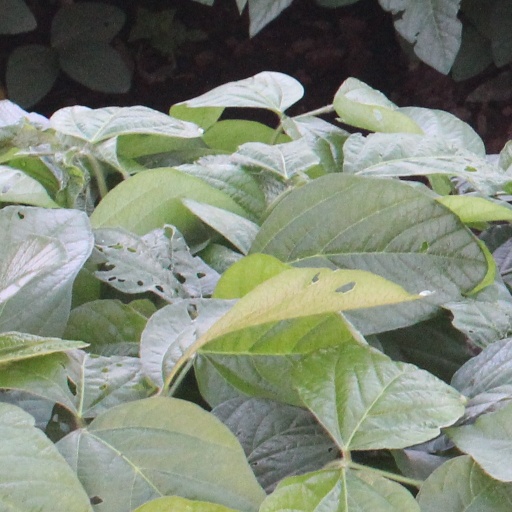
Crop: soybean